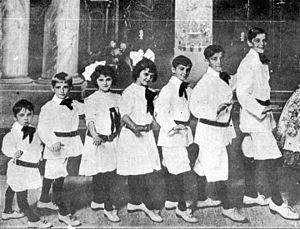
Bryan Foy est un producteur, réalisateur et scénariste américain, né le 8 décembre 1896 à Chicago, Illinois et mort le 20 avril 1977 à Los Angeles.